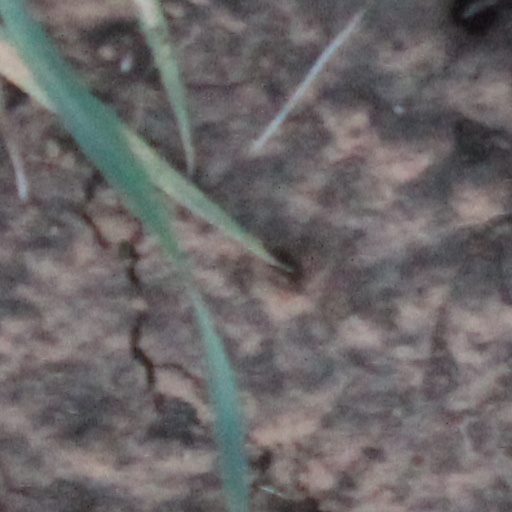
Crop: wheat